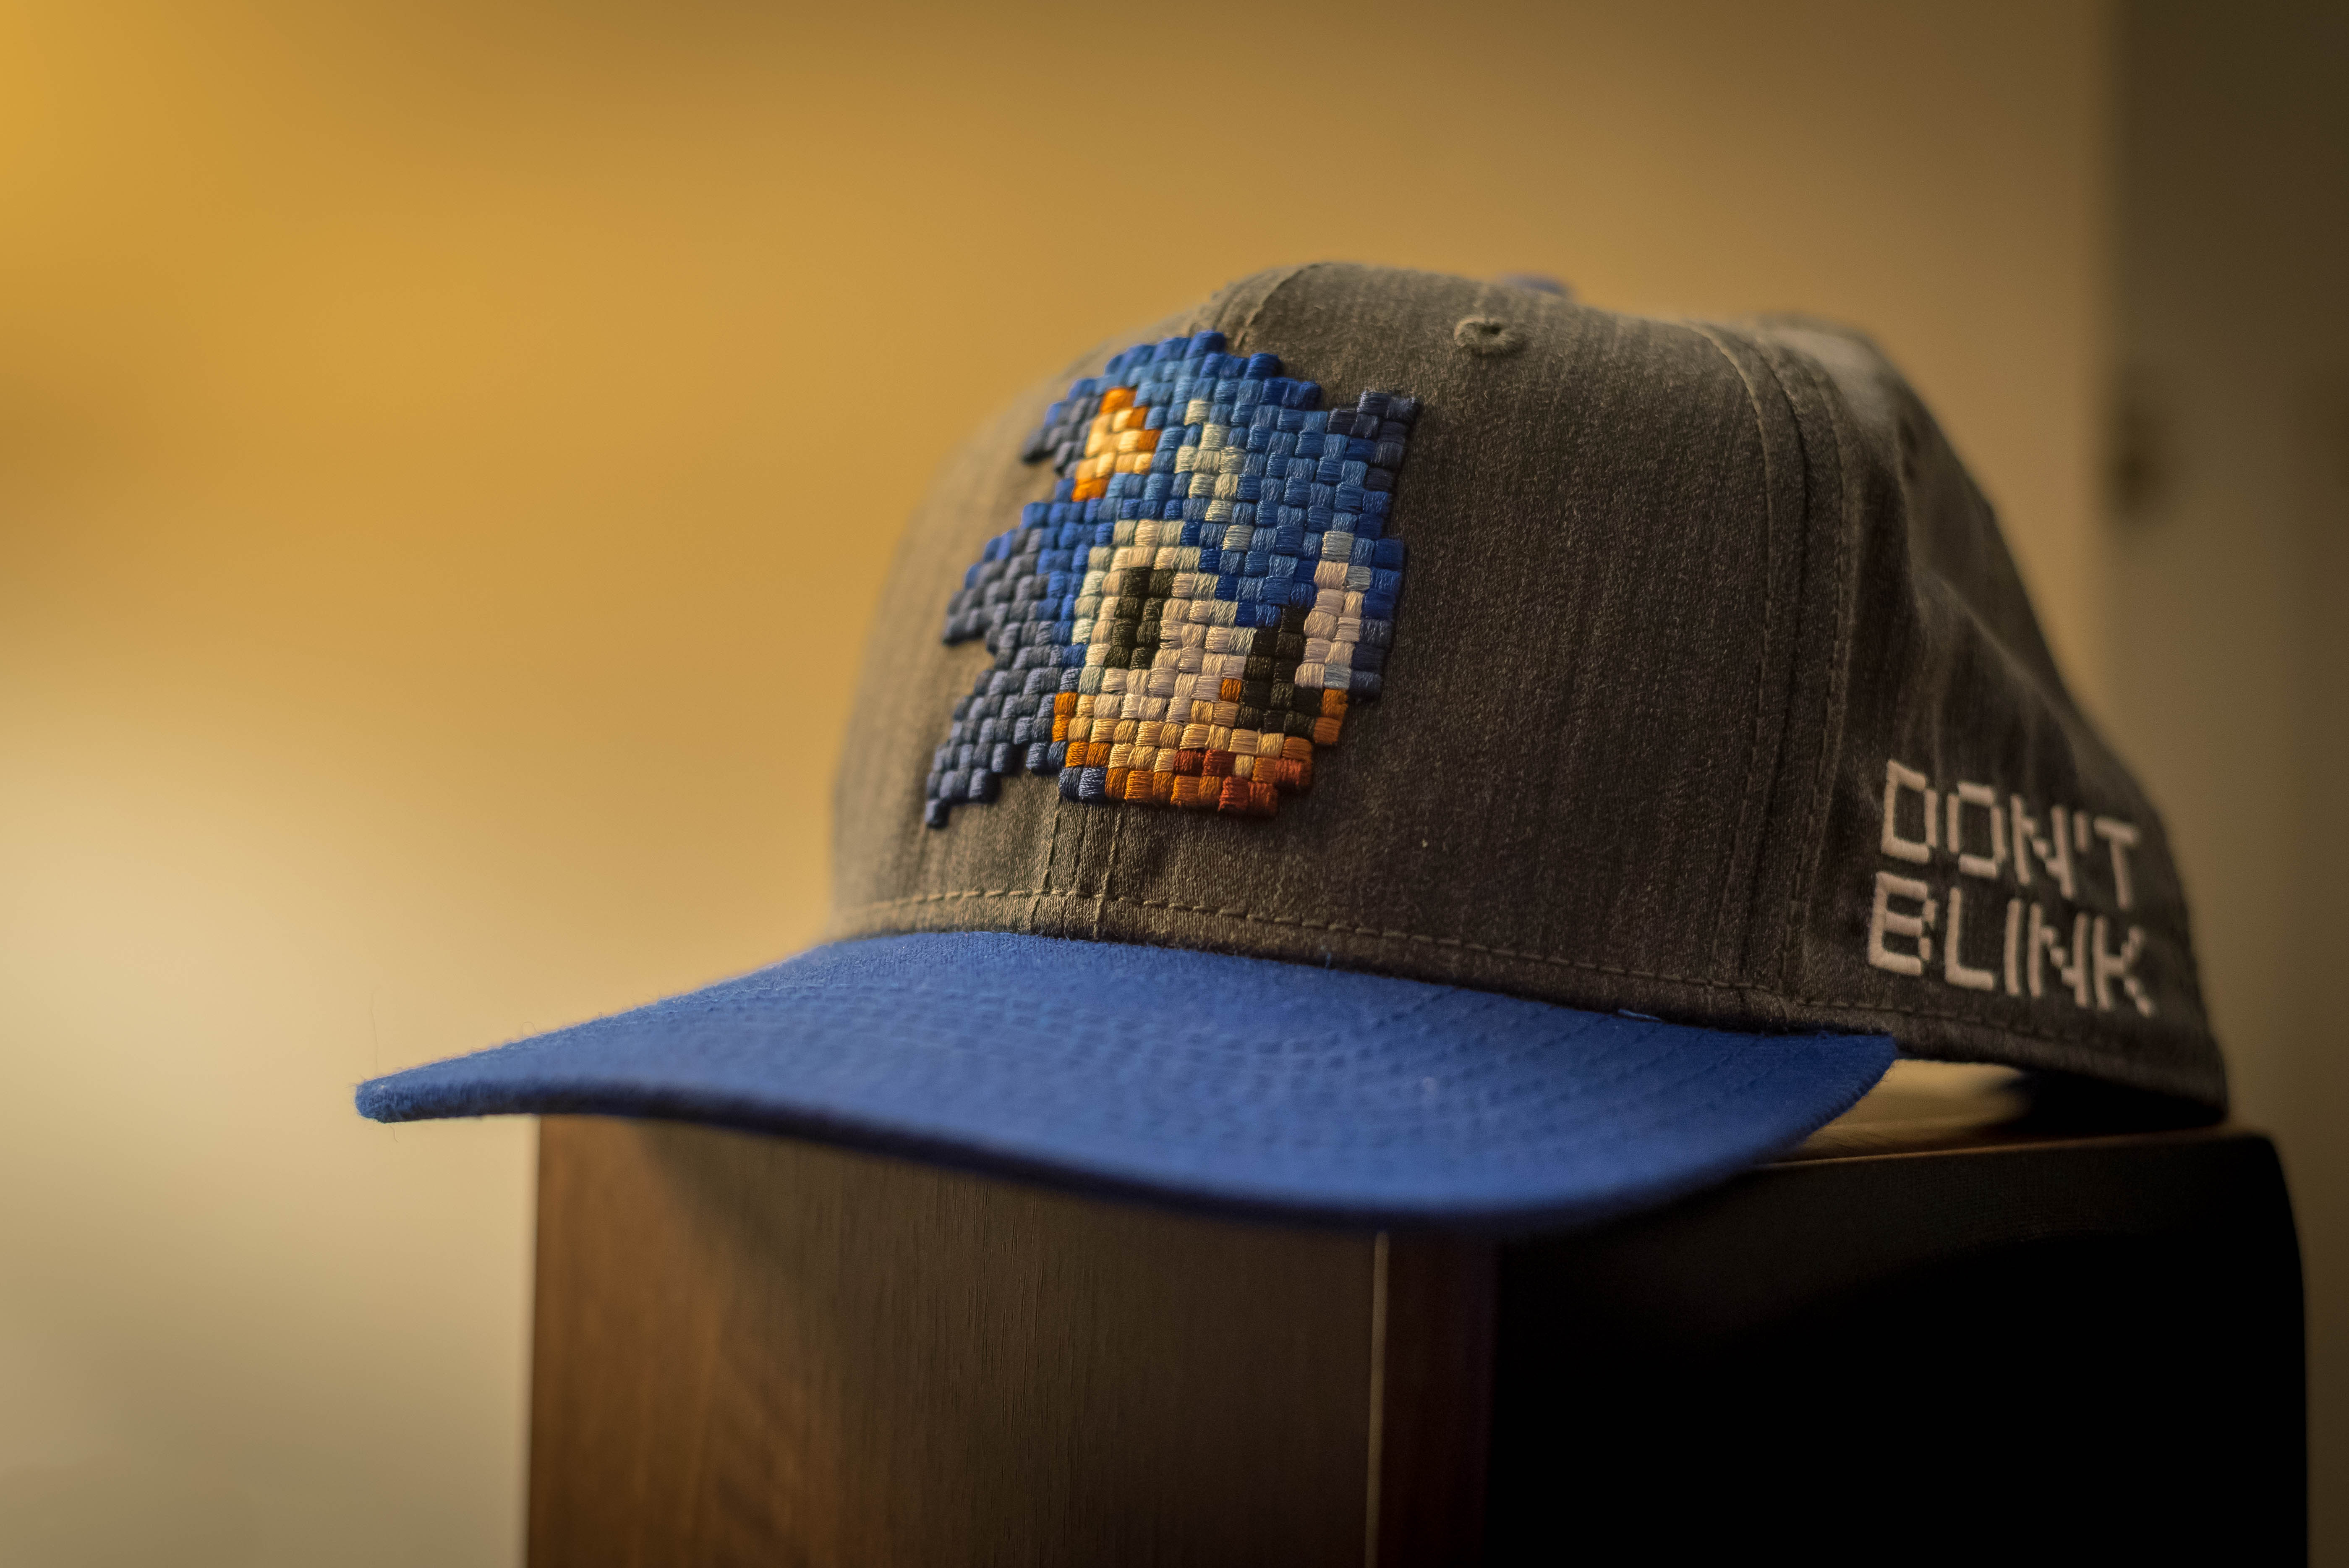
hat, blue, clothing, headgear, baseball cap, cap, fashion accessory, sonic, don t blink, sonic the hedgehog